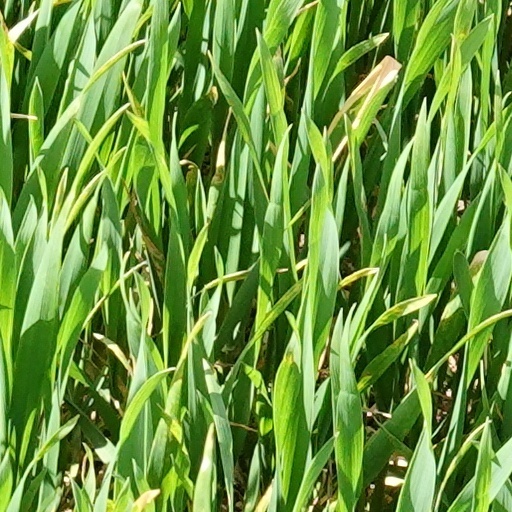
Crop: wheat